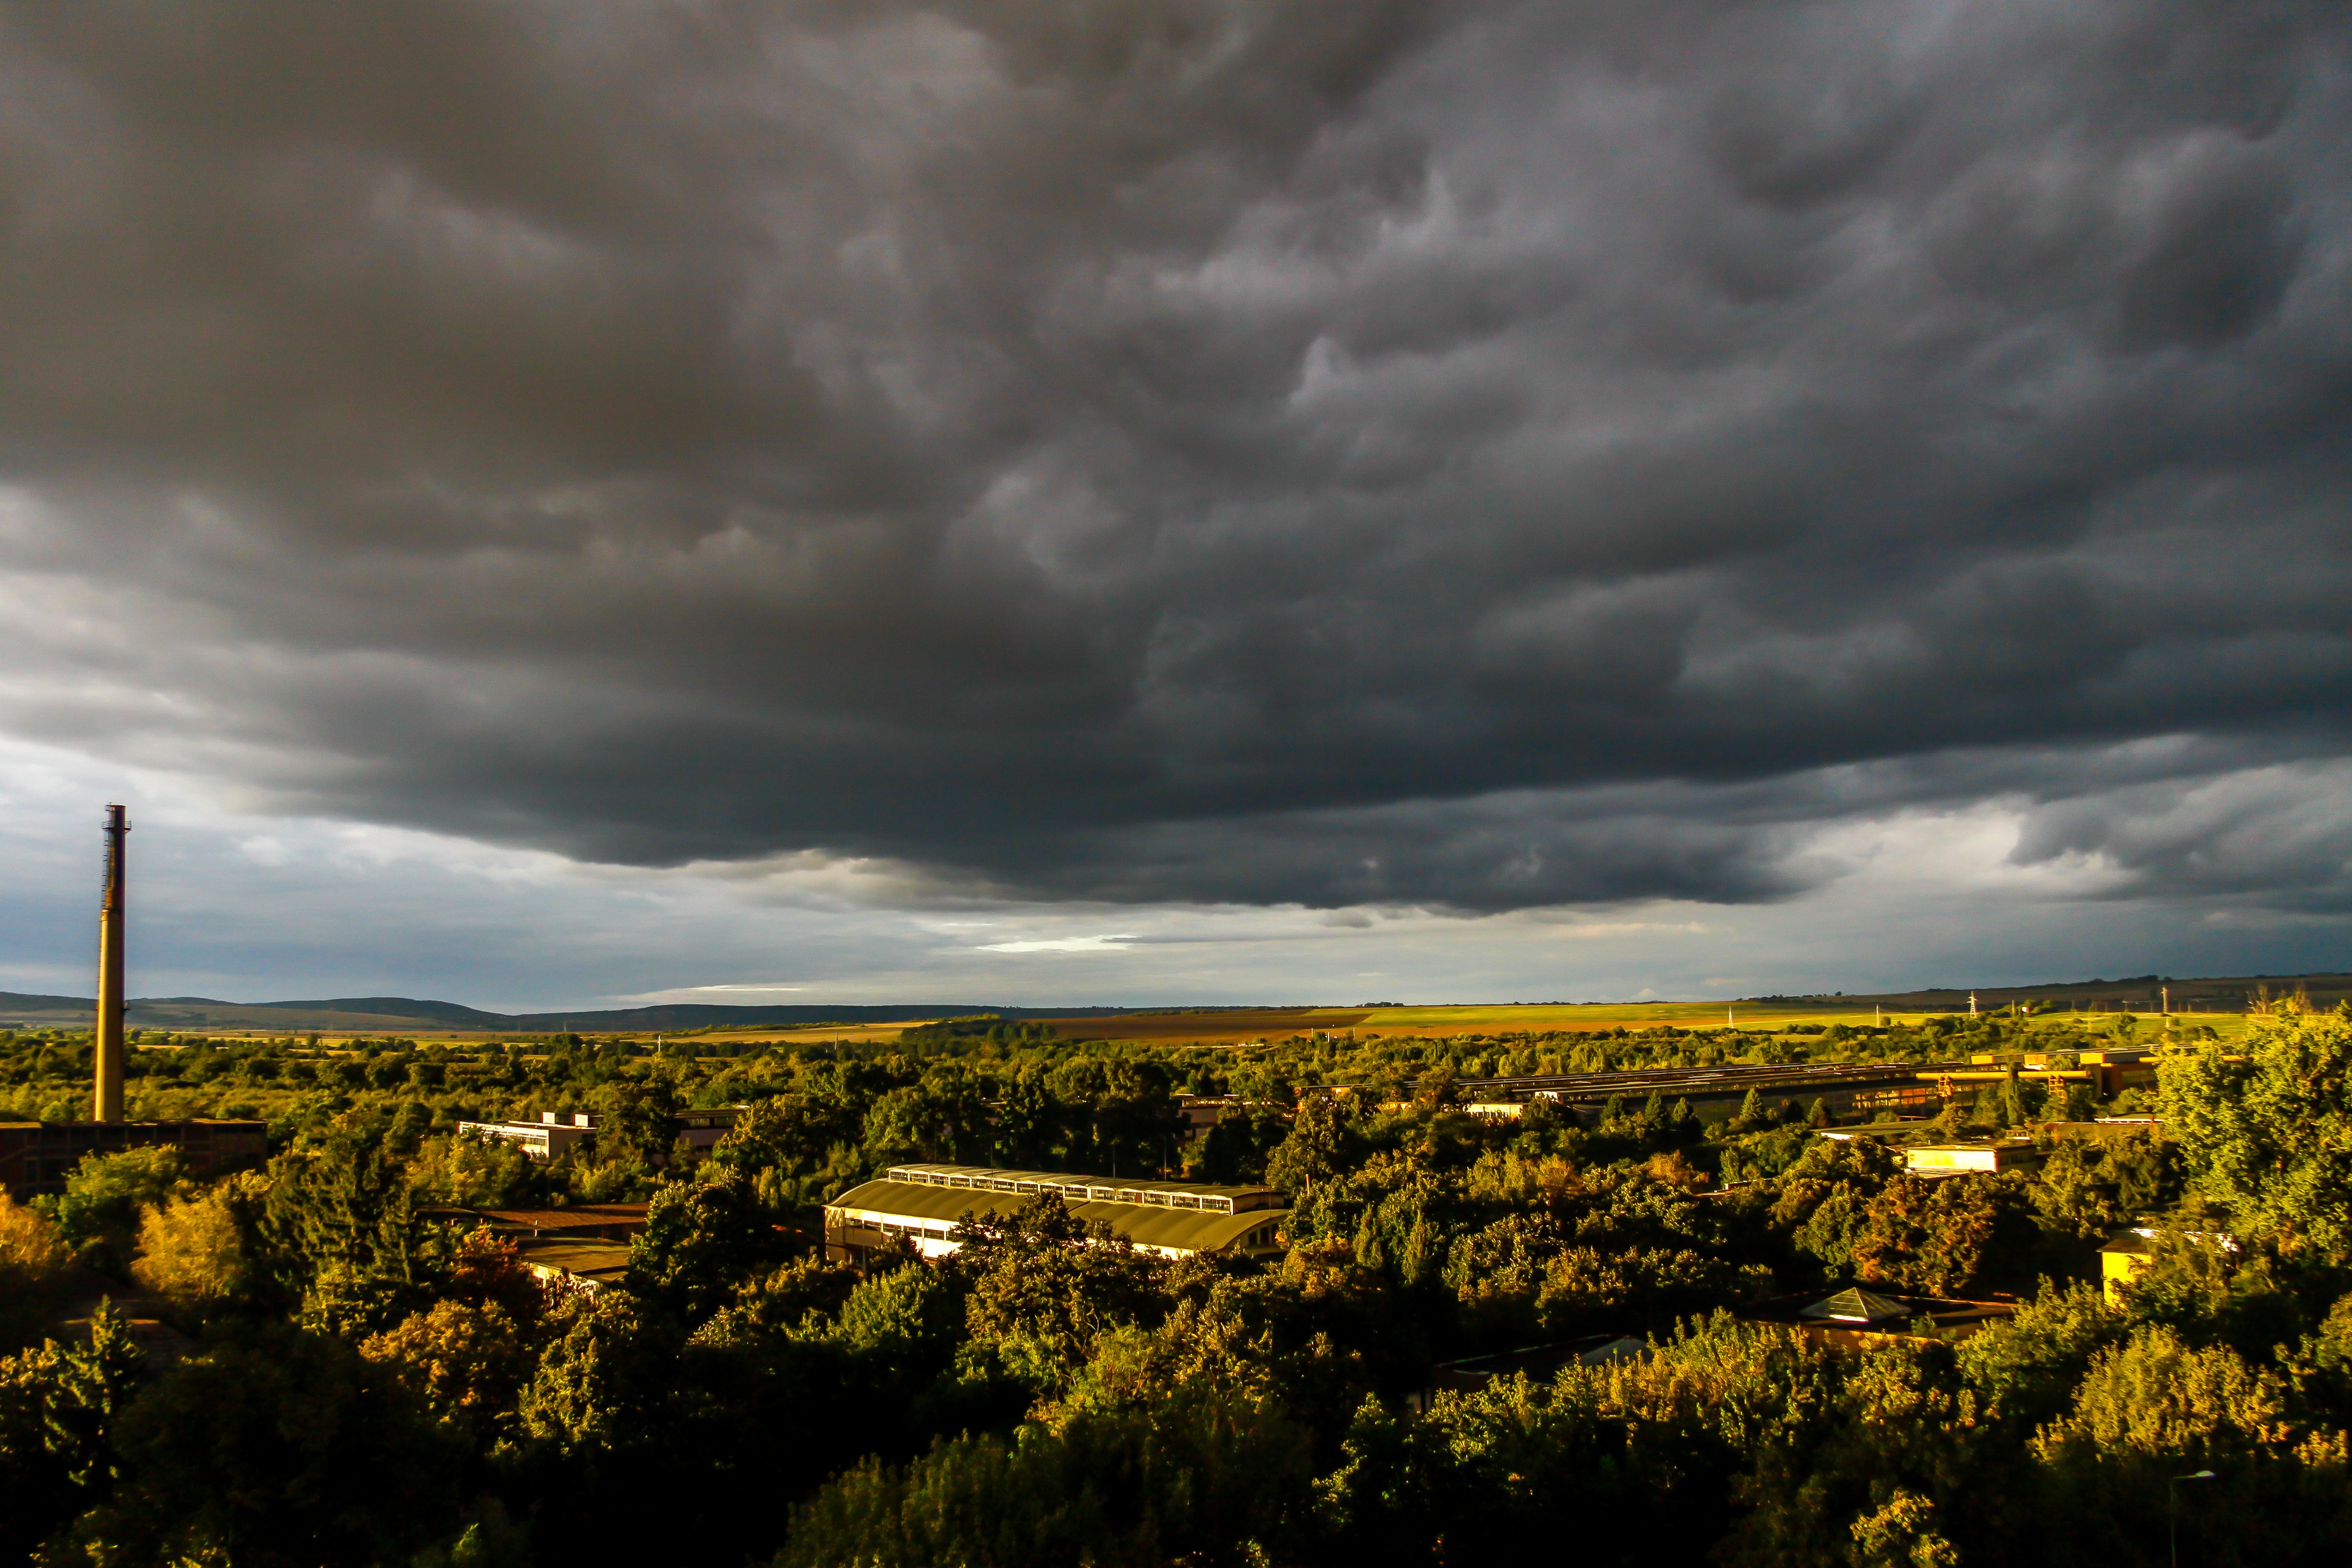
landscape, tree, nature, grass, horizon, cloud, sky, sun, field, meadow, prairie, sunlight, cloudy, hill, view, atmosphere, panorama, dark, evening, heaven, weather, storm, cumulus, plain, cloudscape, energy, skies, clouds, cool image, beautiful, dramatic, cool photo, phenomenon, rural area, storm clouds, meteorological phenomenon, computer wallpaper